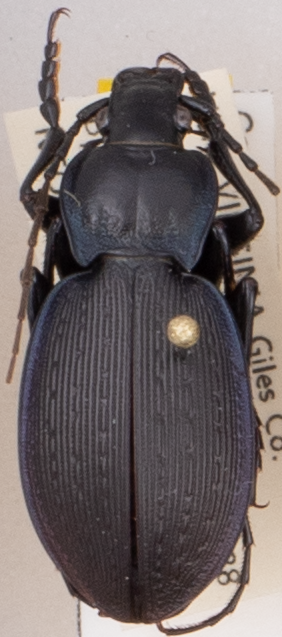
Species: Carabus goryi
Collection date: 2021-07-27
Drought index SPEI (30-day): -2.09
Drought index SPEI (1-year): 0.272
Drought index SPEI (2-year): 0.9